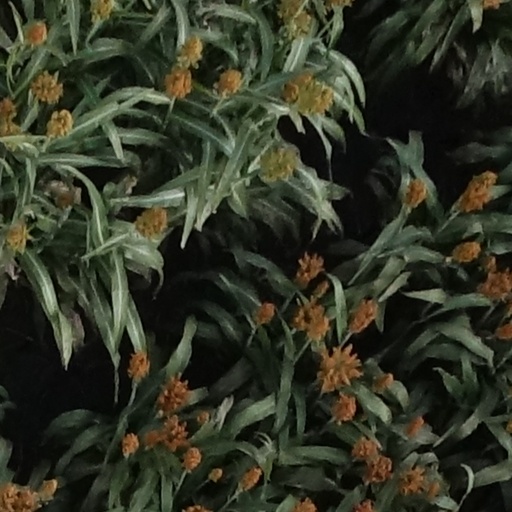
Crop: sorghum